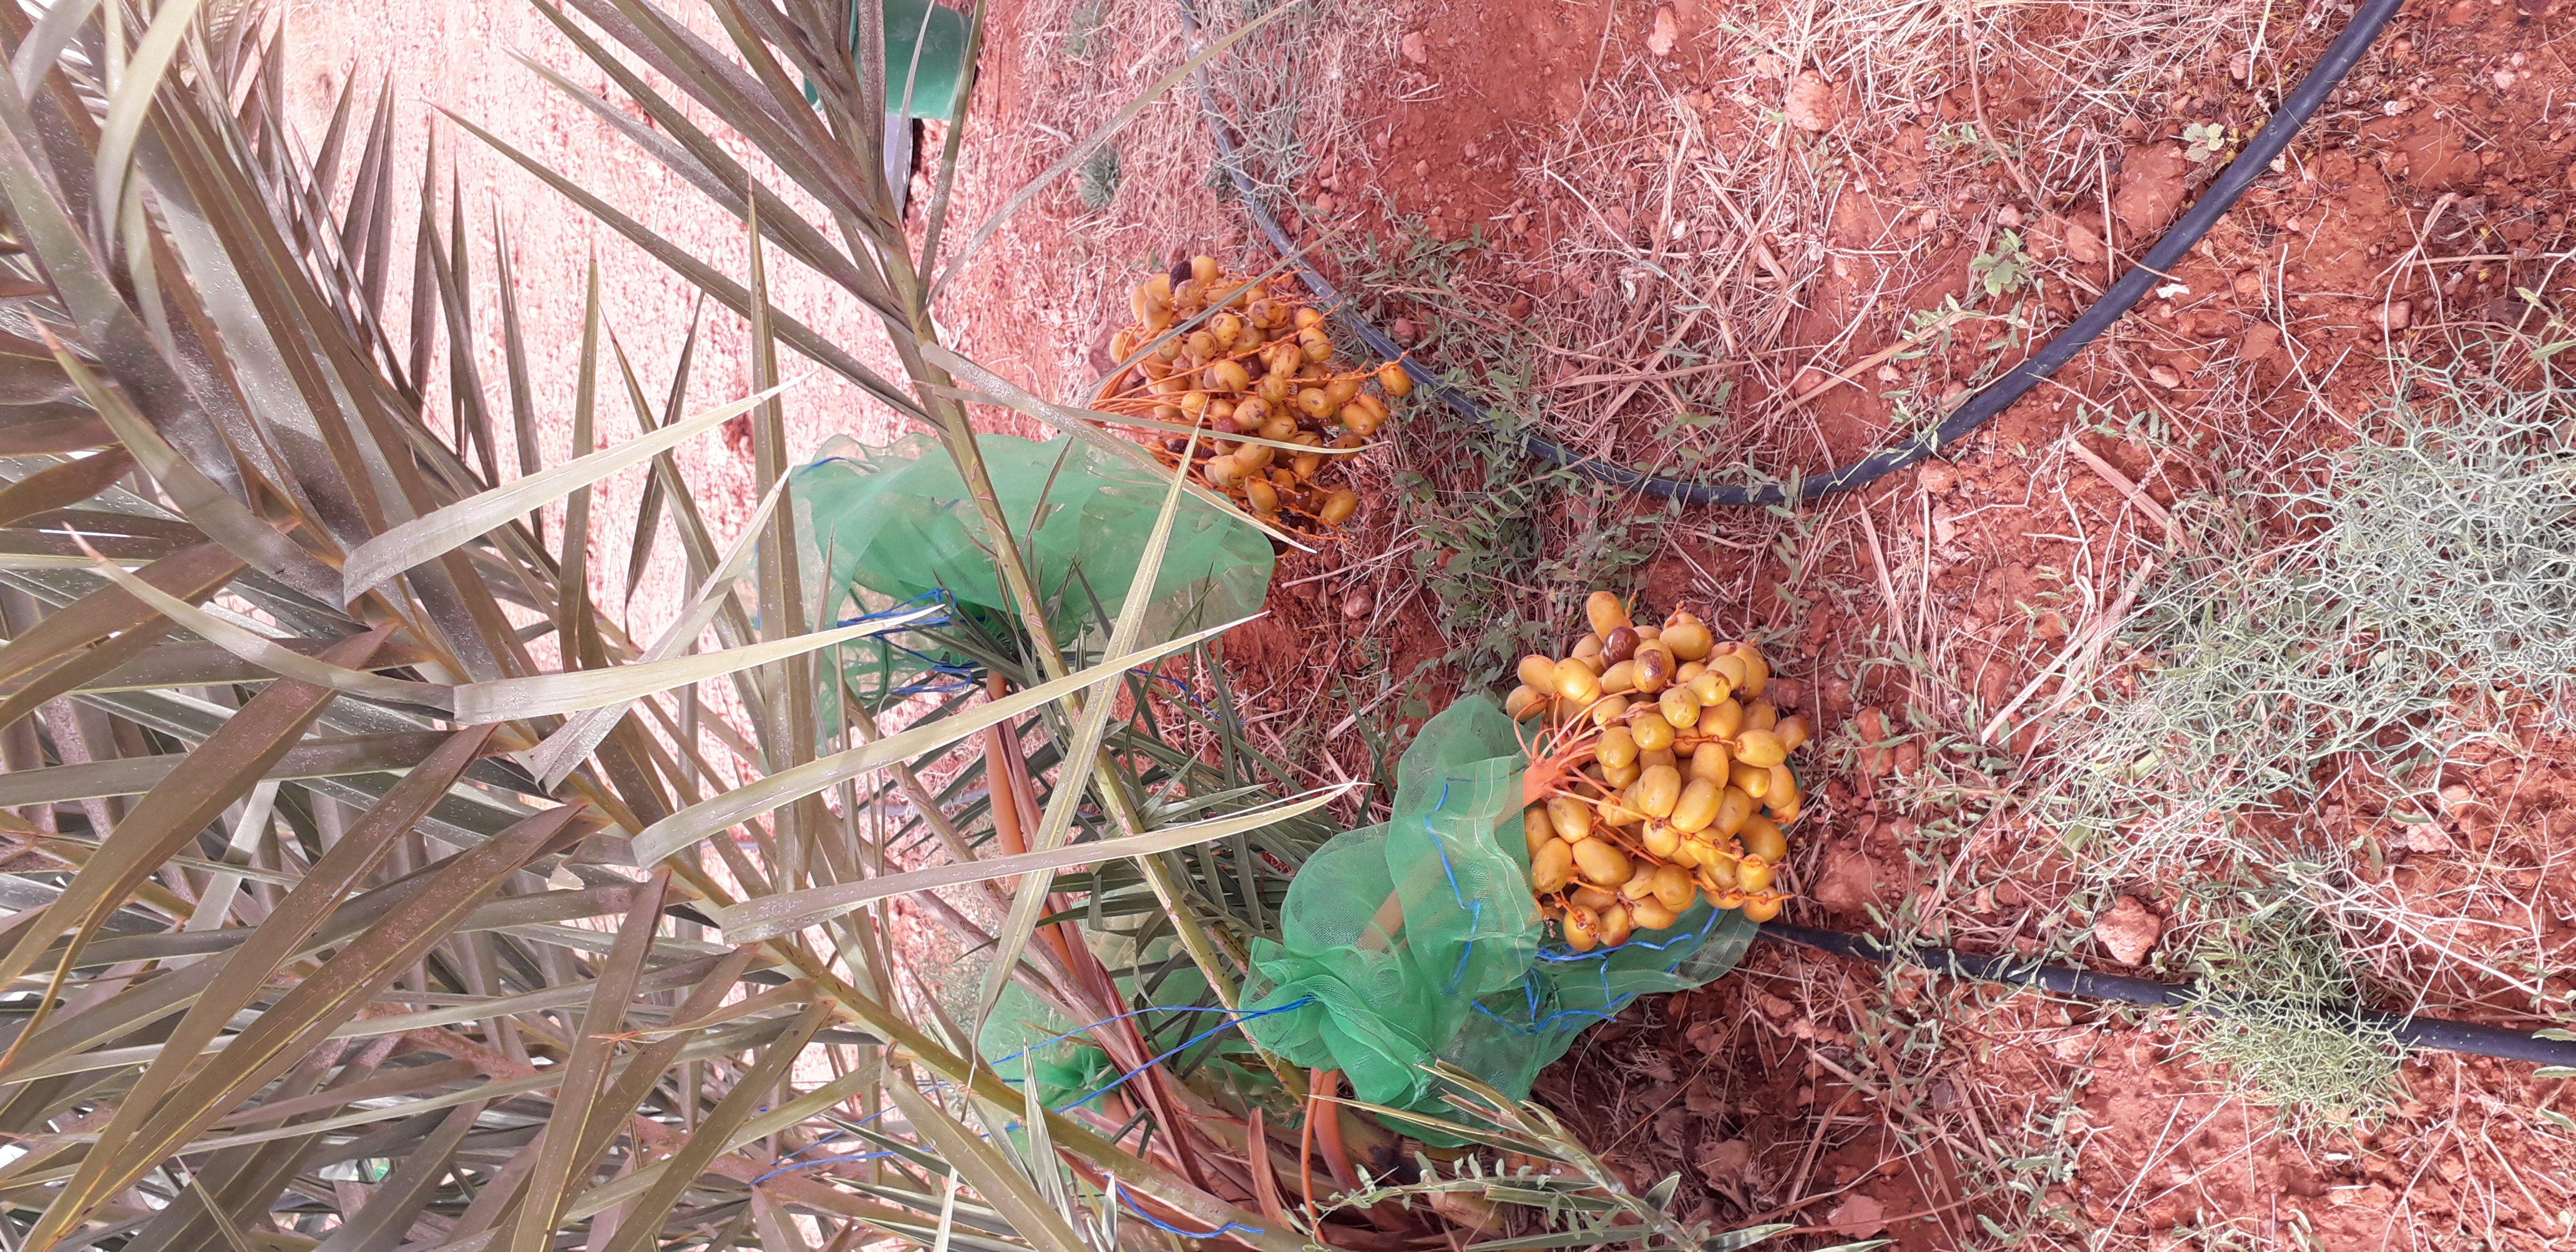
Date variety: Boufagous